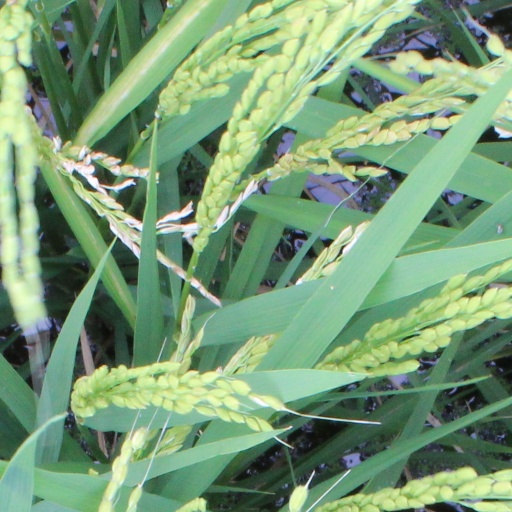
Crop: rice